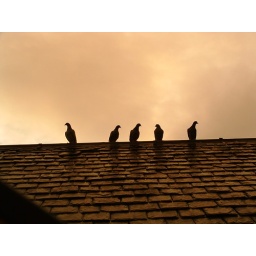
Strange day when there was a big shower followed by a very yellow sky